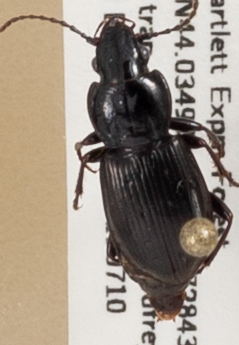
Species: Pterostichus pensylvanicus
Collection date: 2019-07-10
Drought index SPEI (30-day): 0.334
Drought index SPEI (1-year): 1.28
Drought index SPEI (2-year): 0.664